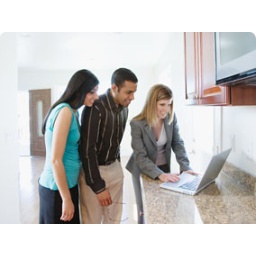
Female realtor and young man and woman using laptop in empty house